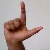
The image shows a hand gesture representing the letter 'L' in Indian Sign Language.